Seal of the president of the United States

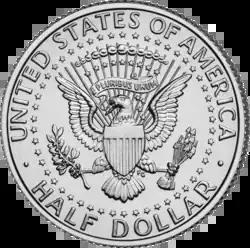
Reverse of the Kennedy half dollar, 1964–1975, 1977–present

Strictly speaking, the brass die used at the White House is the only actual seal of the president – other versions are technically "facsimiles". The Bureau of Engraving and Printing has other dies, used to produce such facsimiles on documents, stationery, and invitations as requested by the White House. Other versions of the seal are often used as a visual symbol to represent the president, and are most often seen: